Anti-ulcer agents

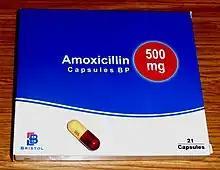
Amoxicillin 500mg capsule.

Amoxicillin is an antibiotic that can be used in combination with other drugs to cure PUD. Amoxicillin has a minimal resistance rate in "H. Pylori" of 2% worldwide. This agent is used in first line treatment unless contraindicated.